Deutsche Schule Melbourne

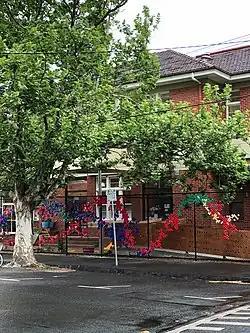

Deutsche Schule Melbourne (DSM) is an accredited German School Abroad which opened in 2008. The school offers bilingual education for primary school children up to Year 6 and is in Fitzroy North, a northern suburb of Melbourne, Victoria, Australia.